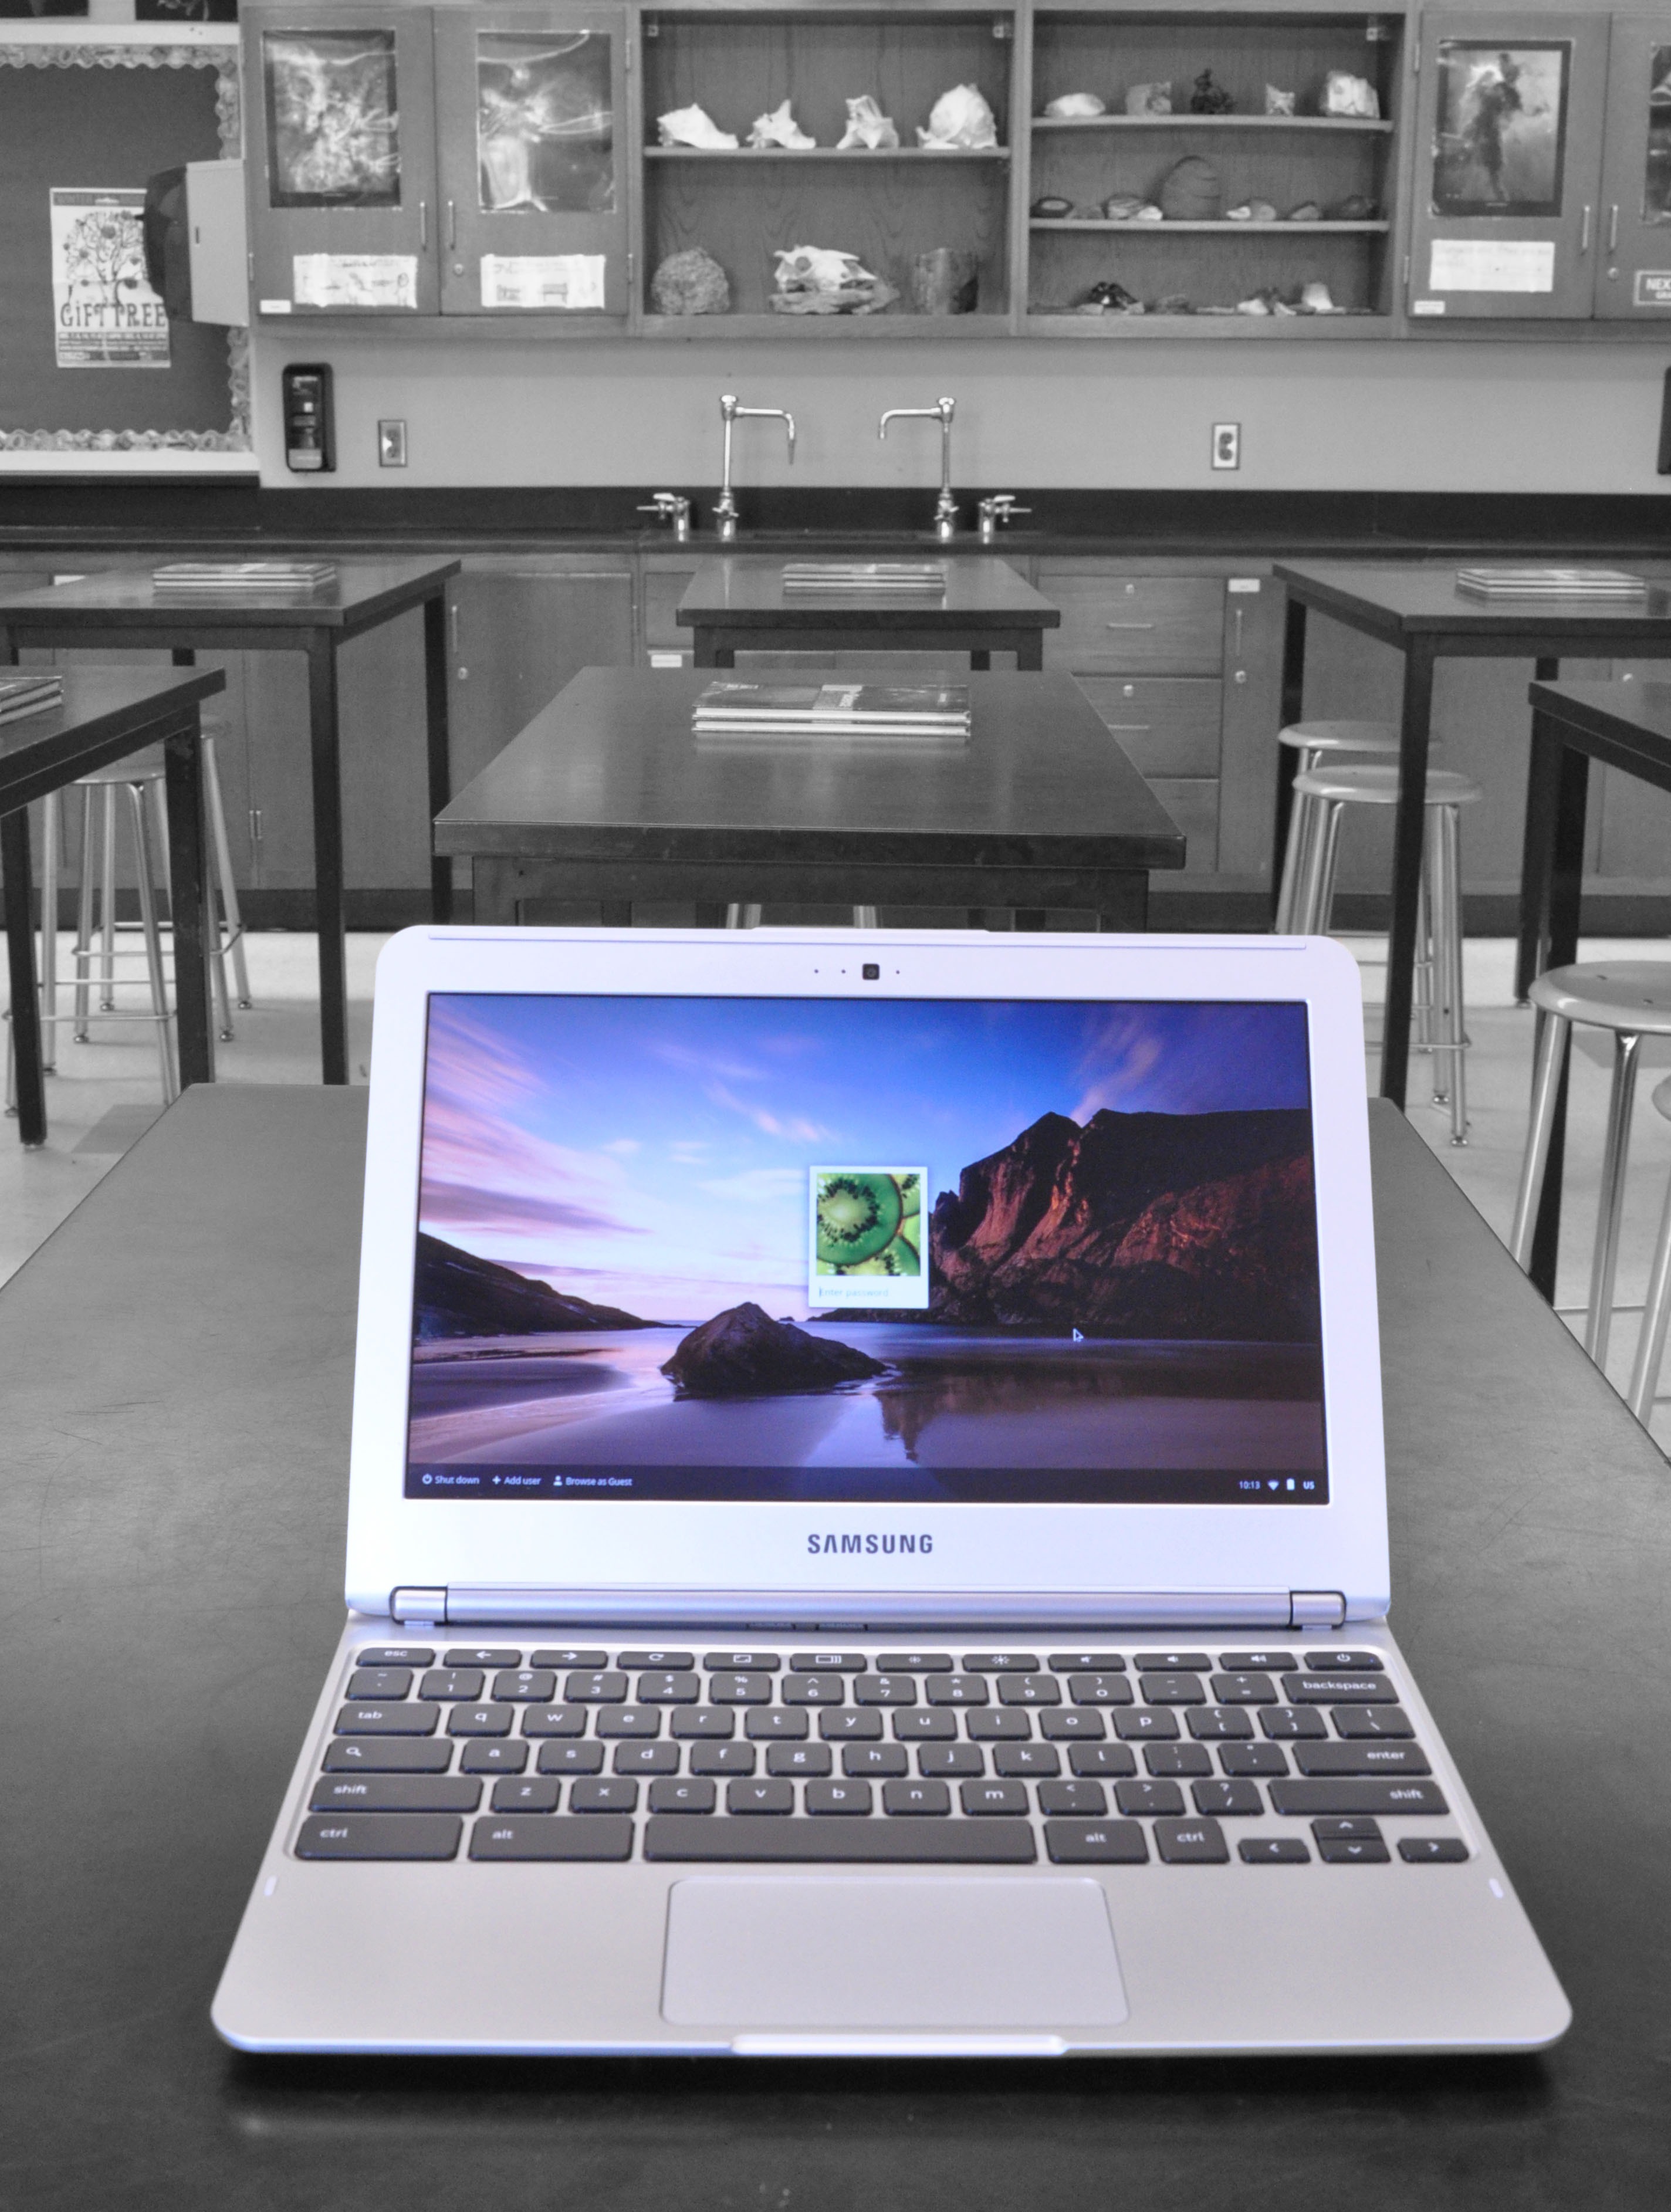
laptop, computer, technology, classroom, science, learning, multimedia, middle school, personal computer, electronic device, computer hardware, personal computer hardware, display device, computer program